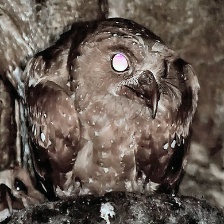
Species: OILBIRD
Scientific name: STEATORNIS CARIPENSIS